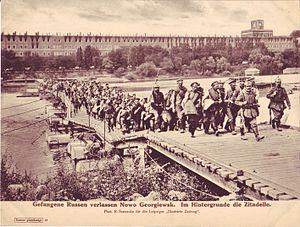
Le siège de Novogeorgievsk est une bataille livrée sur le front de l'Est de la Première Guerre mondiale, du 10 au 20 août 1915. À la suite du déclenchement de l'offensive de Gorlice-Tarnów, les forces allemandes et leurs alliés austro-hongrois percent les défenses russes et s'approchent de Varsovie.
La Russie dans la Première Guerre mondiale est un des belligérant majeurs du conflit : d'août 1914 à décembre 1917, elle combat dans le camp de l'Entente contre les Empires centraux. Au début du XXᵉ siècle, l'Empire russe fait figure de grande puissance par l'immensité de son territoire, le chiffre de sa population, ses ressources agricoles. Son réseau ferroviaire et son industrie connaissent un développement rapide mais elle n'a pas encore rattrapé son retard sur les puissances occidentales, l'Empire allemand en particulier. La guerre russo-japonaise de 1904-1905, suivie de la révolution de 1905, révèlent les faiblesses de son appareil militaire et mettent à nu de profonds clivages politiques et sociaux auxquels s'ajoute la question des minorités nationales. Les rivalités opposant la Russie à l'Allemagne et à l'Autriche-Hongrie l'entraînent à conclure une alliance avec la France et s'impliquer dans les affaires des Balkans. La crise de juillet 1914 ouvre un conflit général où la Russie est alliée de la France et du Royaume-Uni.